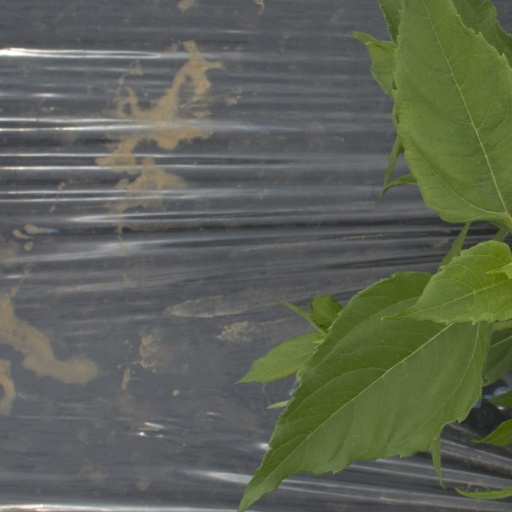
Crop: Jerusalem artichoke